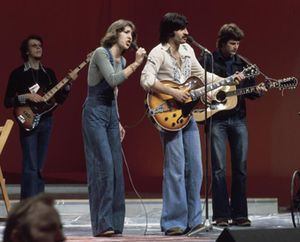
Io senza te est une chanson du groupe suisse Peter, Sue & Marc. Elle est la chanson représentant la Suisse au Concours Eurovision de la chanson 1981.